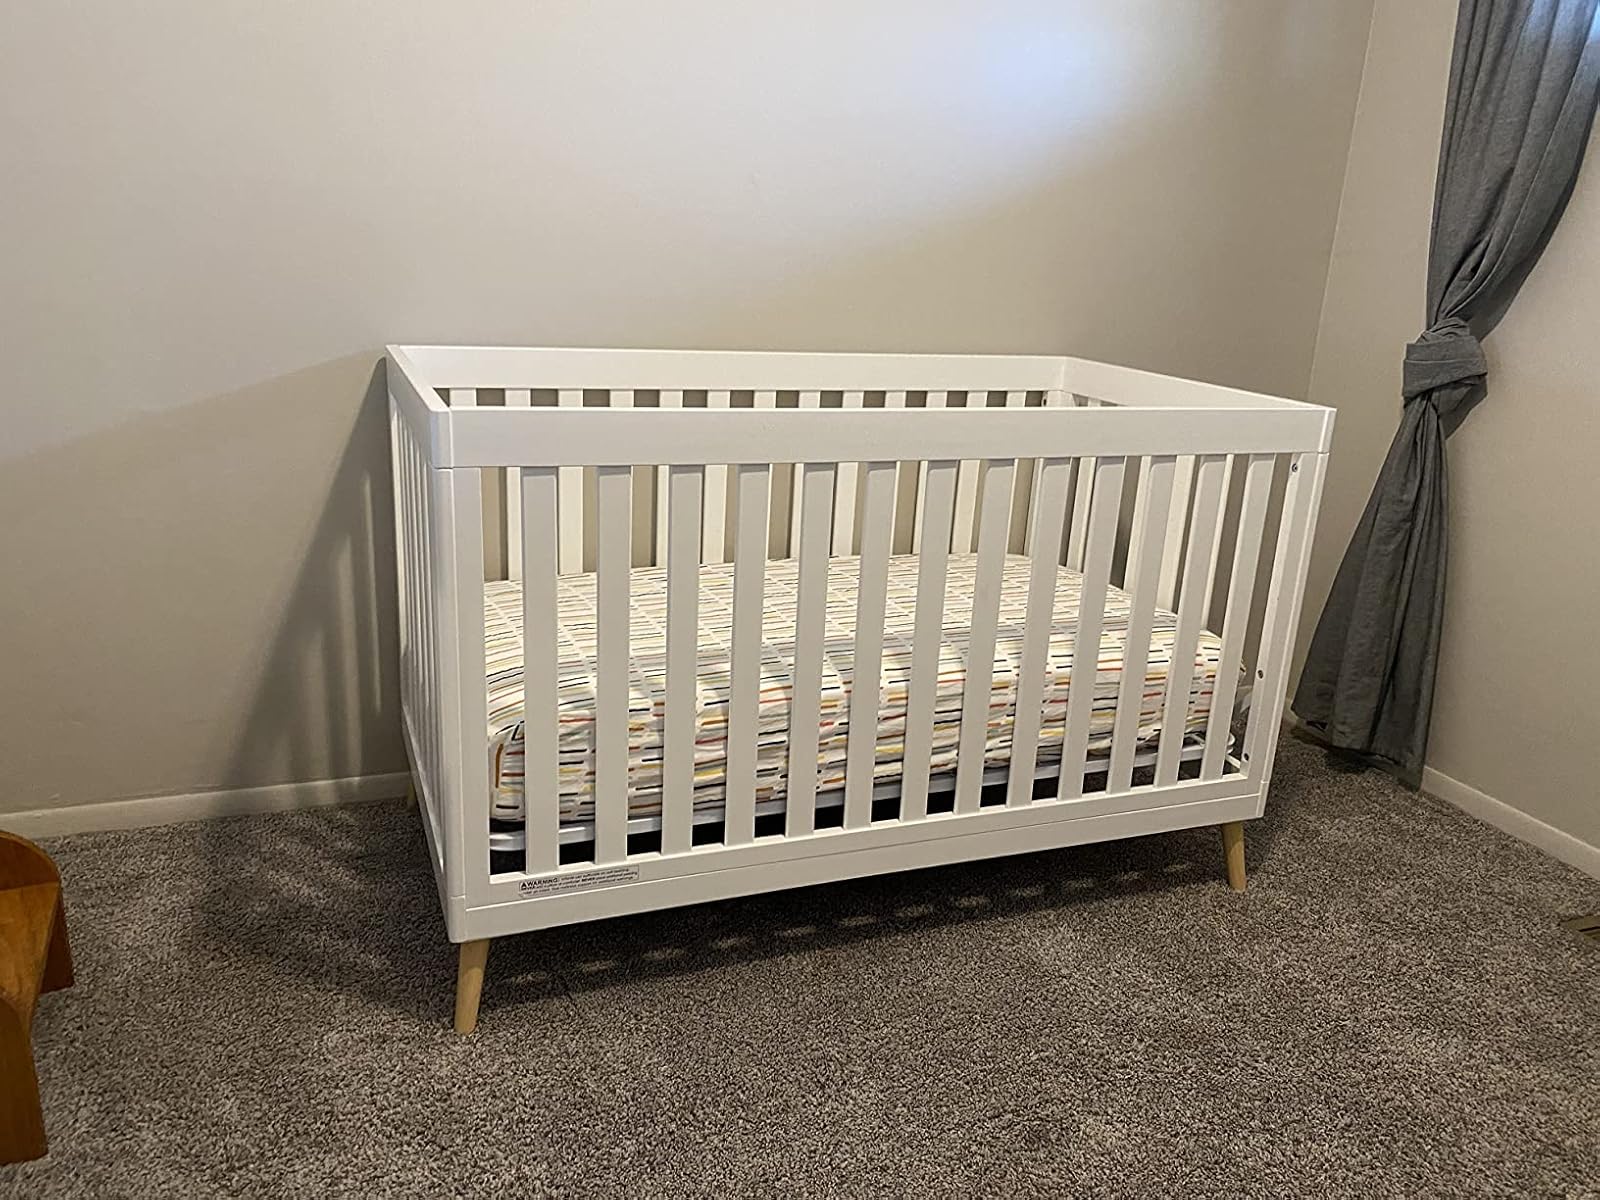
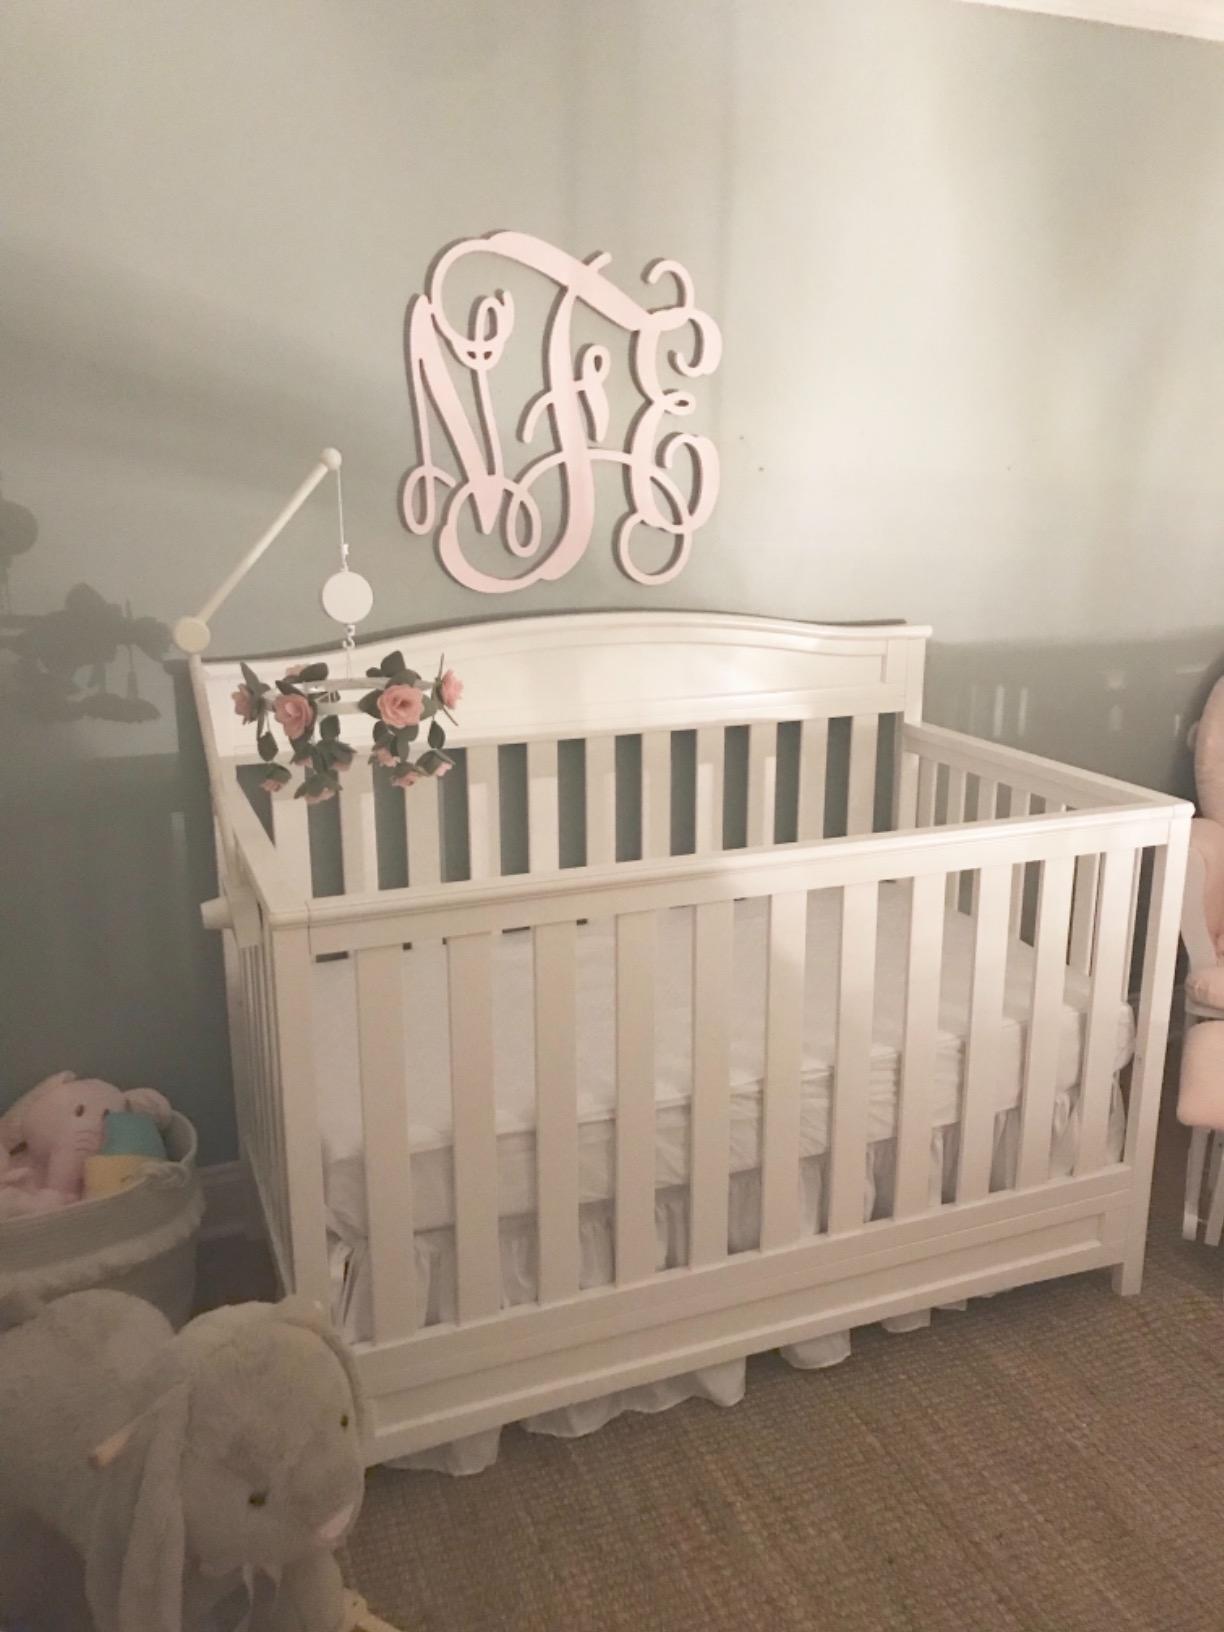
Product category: products_crib
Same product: no